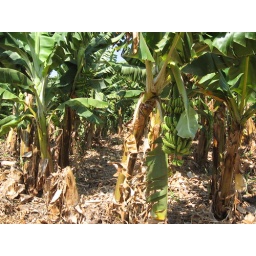
Well, we found one monkey in the trees but that was it.